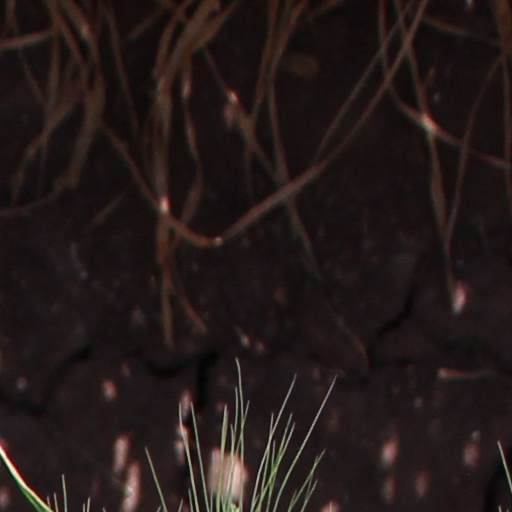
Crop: wheat